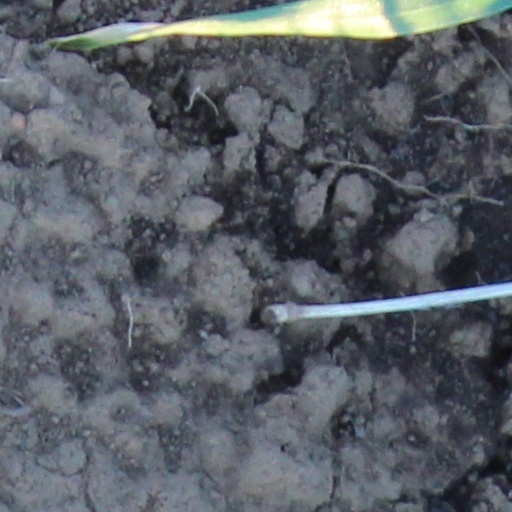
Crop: wheat